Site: brandenburg
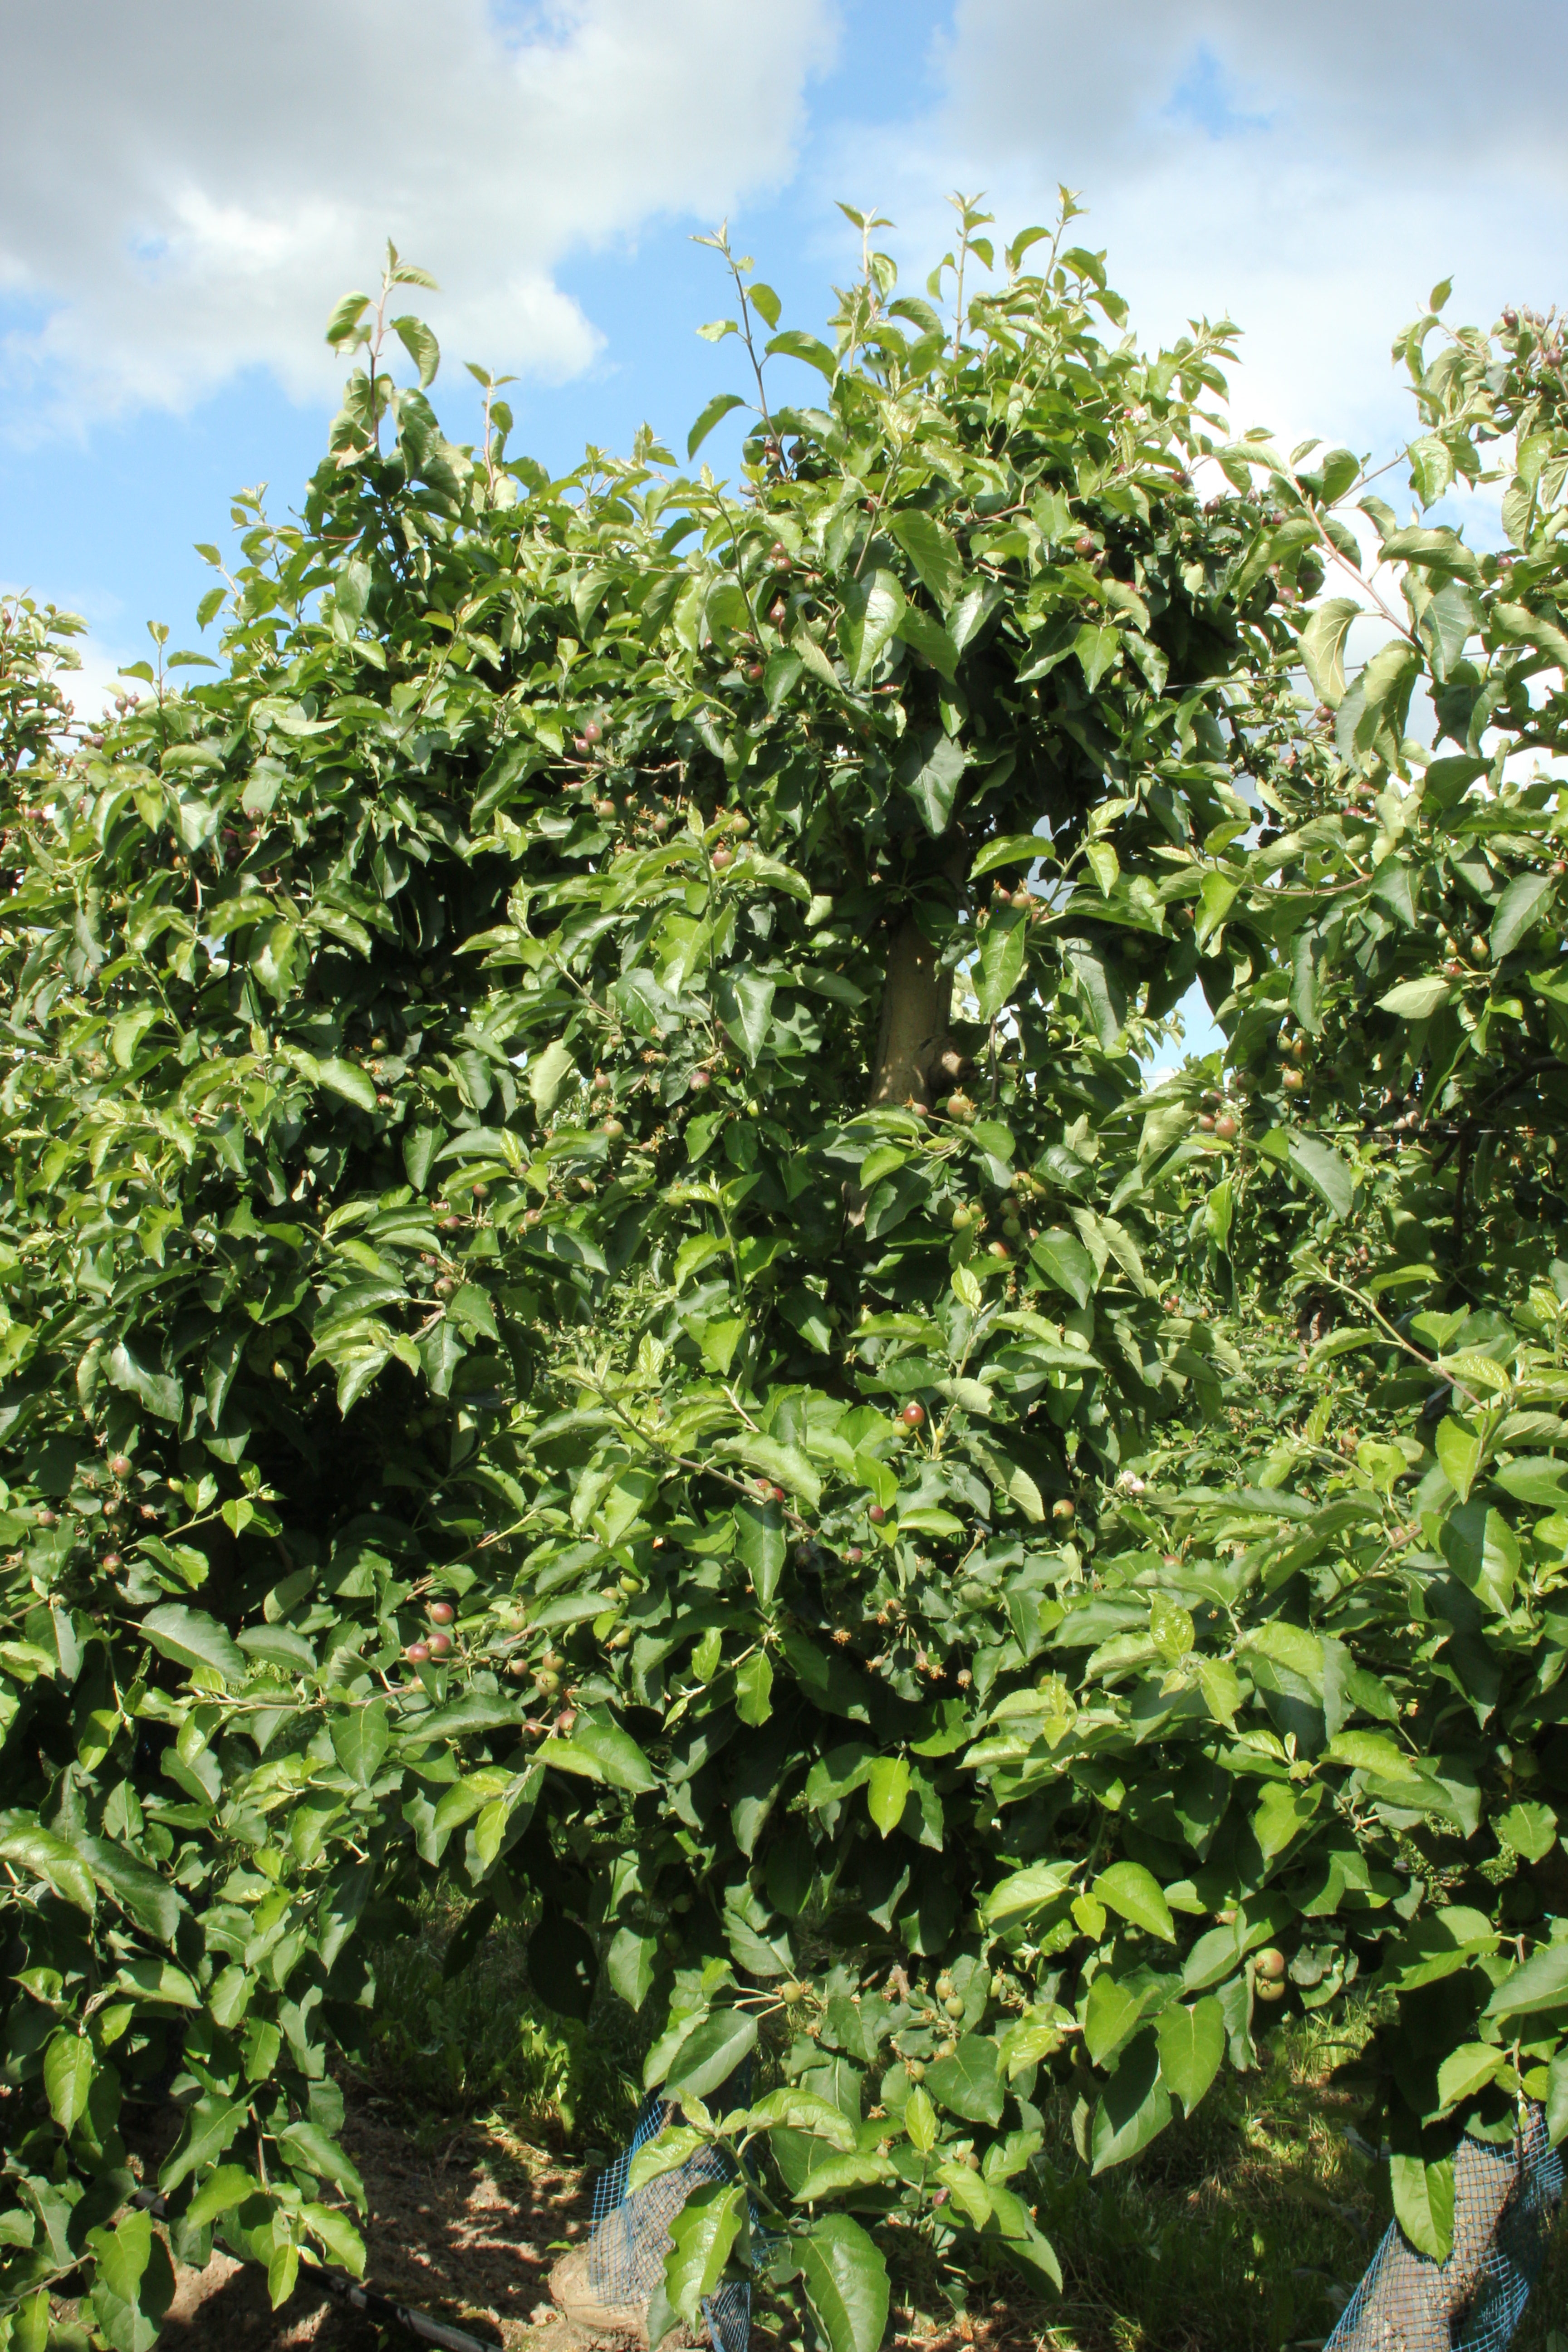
Growth stage (BBCH 72): Development of fruit